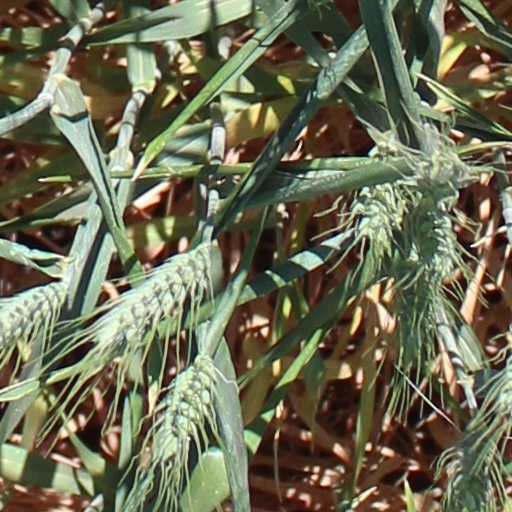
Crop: wheat